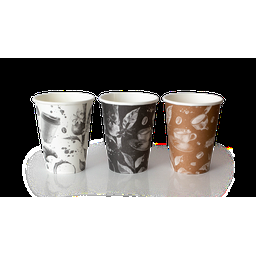
Label: paper